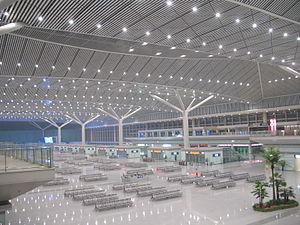
La gare de Xi'an-Nord est une gare ferroviaire chinoise situé à Xi'an, elle a ouvert en 2011.
La grande vitesse ferroviaire en Chine consiste en un réseau de lignes à grande vitesse parcouru par des trains à grande vitesse, de la gamme Hexie issue de technologies étrangères et de la gamme Fuxing depuis 2017.
Le réseau de transport ferroviaire en Chine est devenu le deuxième du monde avec plus de 130 000 km de voies en décembre 2018 dont près de 29 000 km de voies à grande vitesse et le premier en termes de voies électrifiées avec 87 000 km de ligne, soit 68,2 % de son réseau. La longueur du réseau a ainsi été multiplié par cinq depuis 1949.